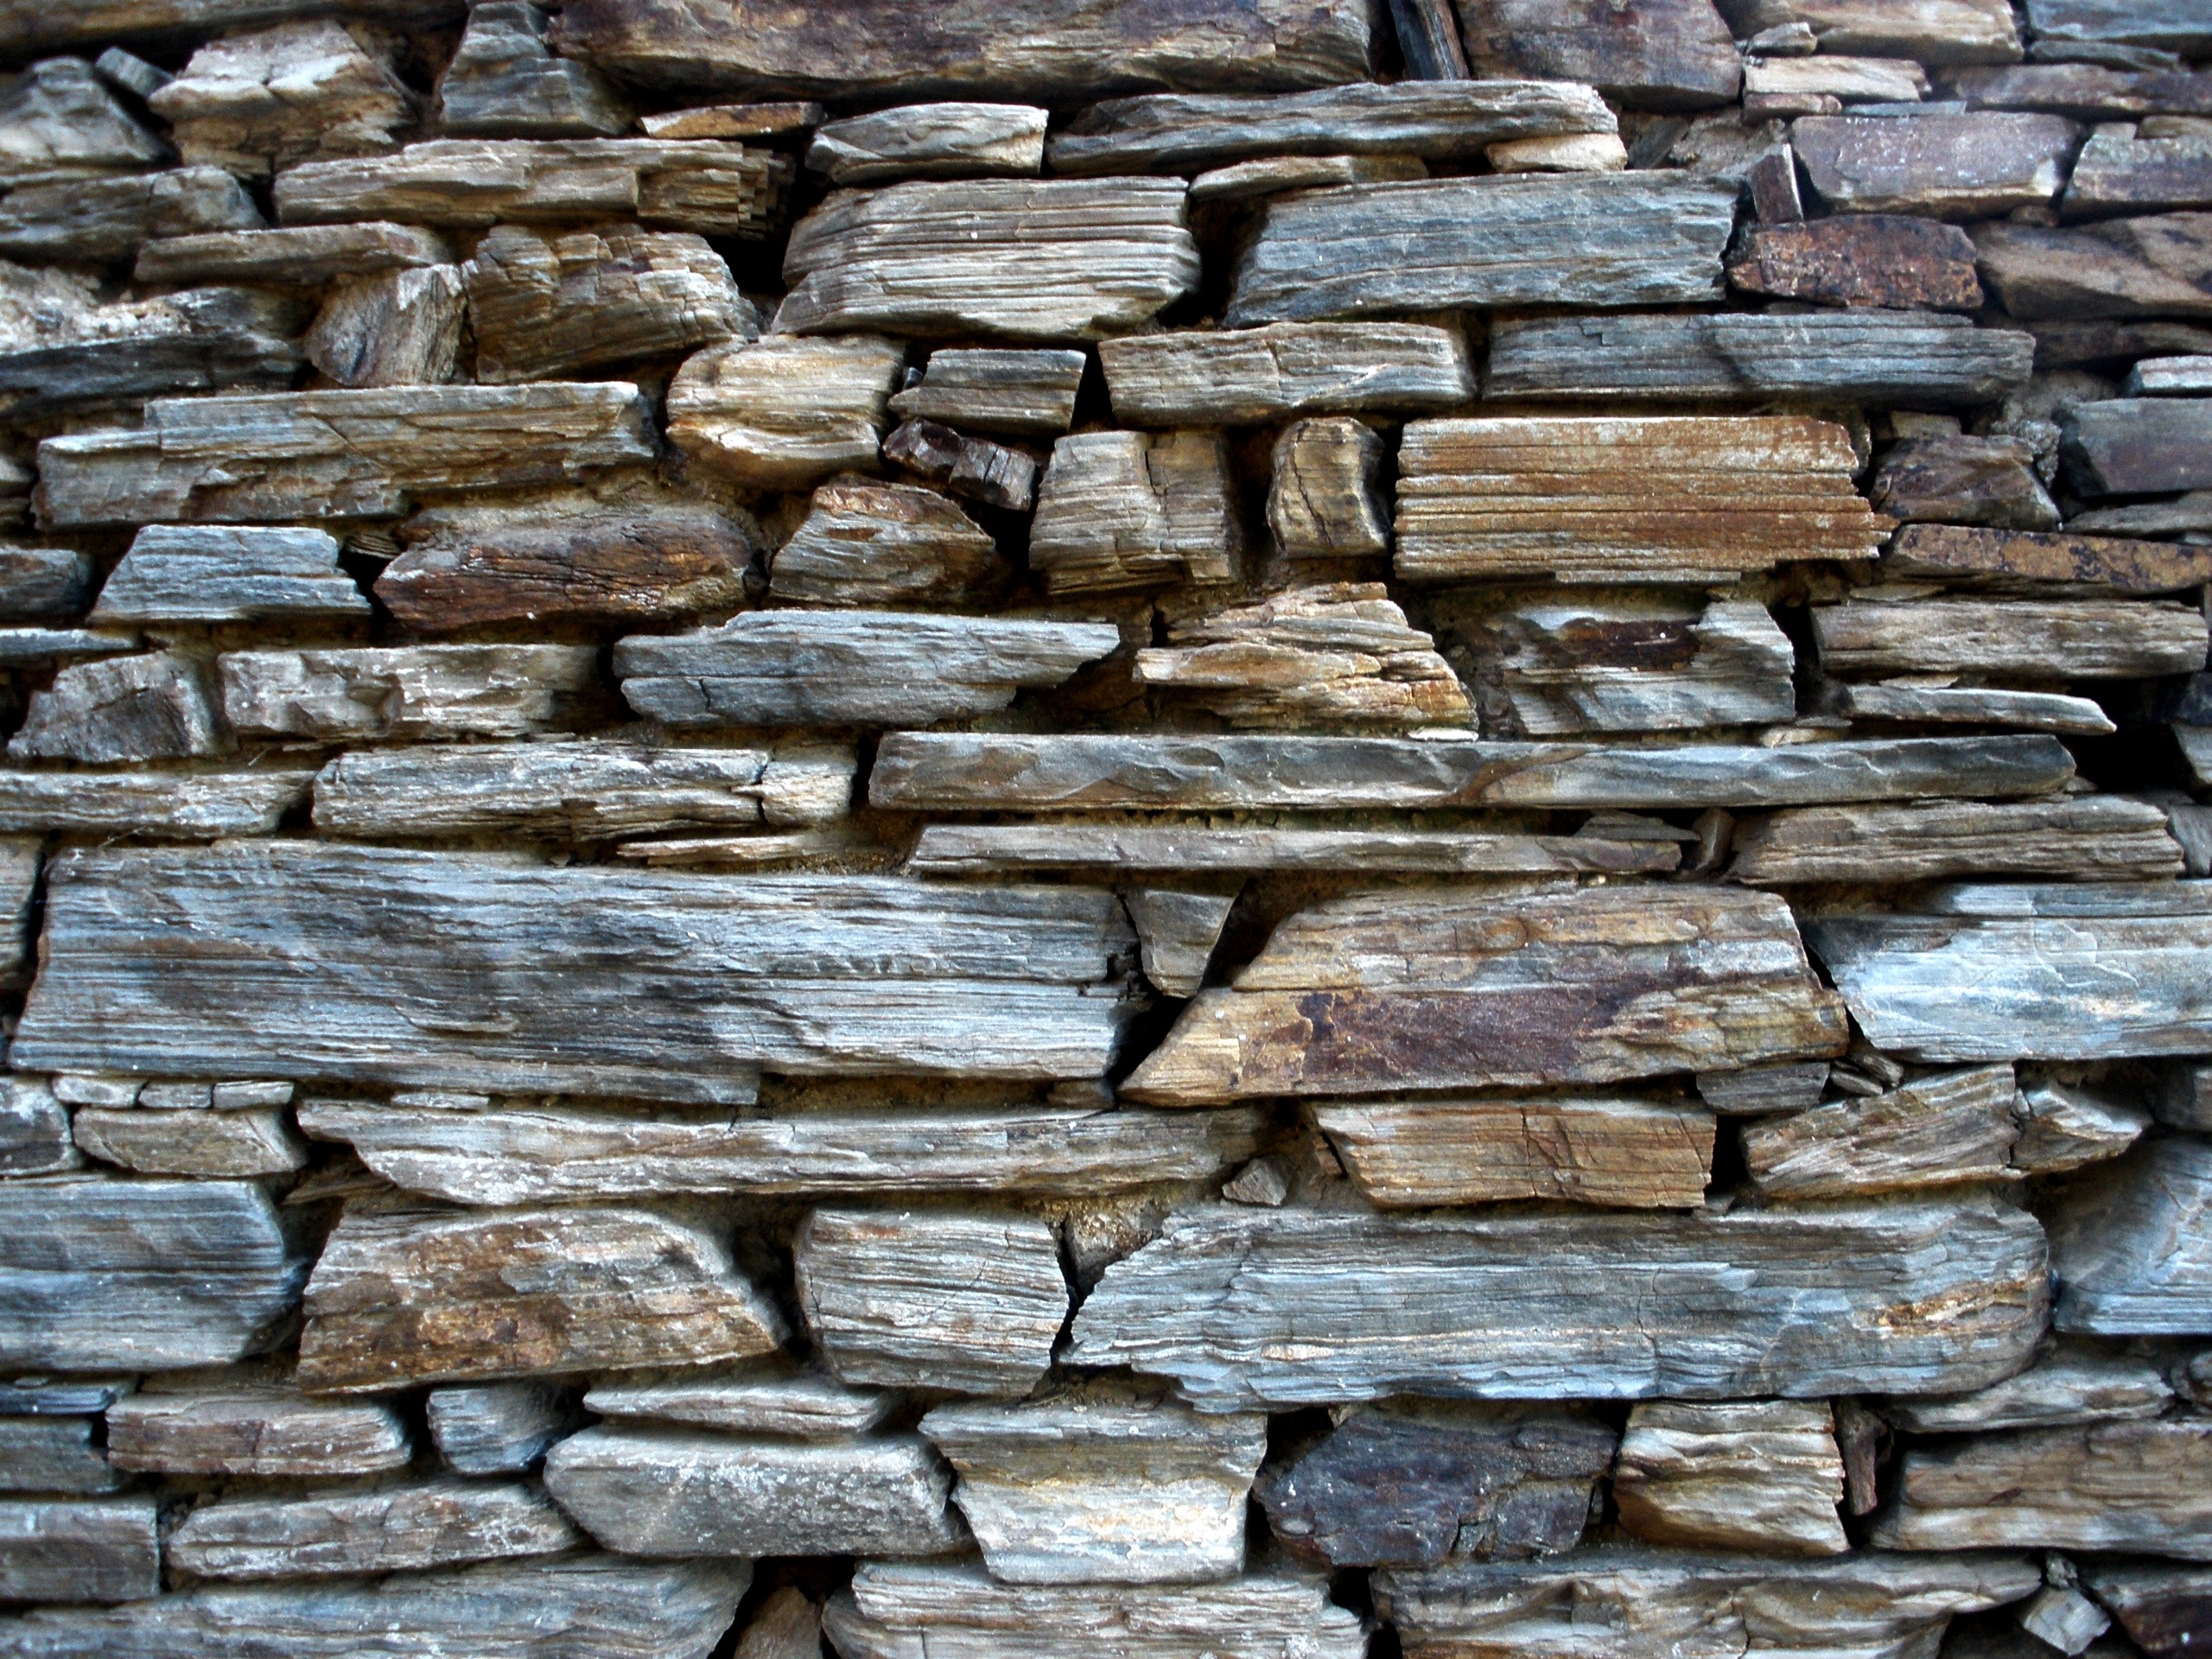
rock, wood, texture, floor, building, wall, pattern, stone wall, brick, material, stones, festival, rubble, prison, brickwork, flooring, bondage, natural stone wall, natural stones, starr, distinctive